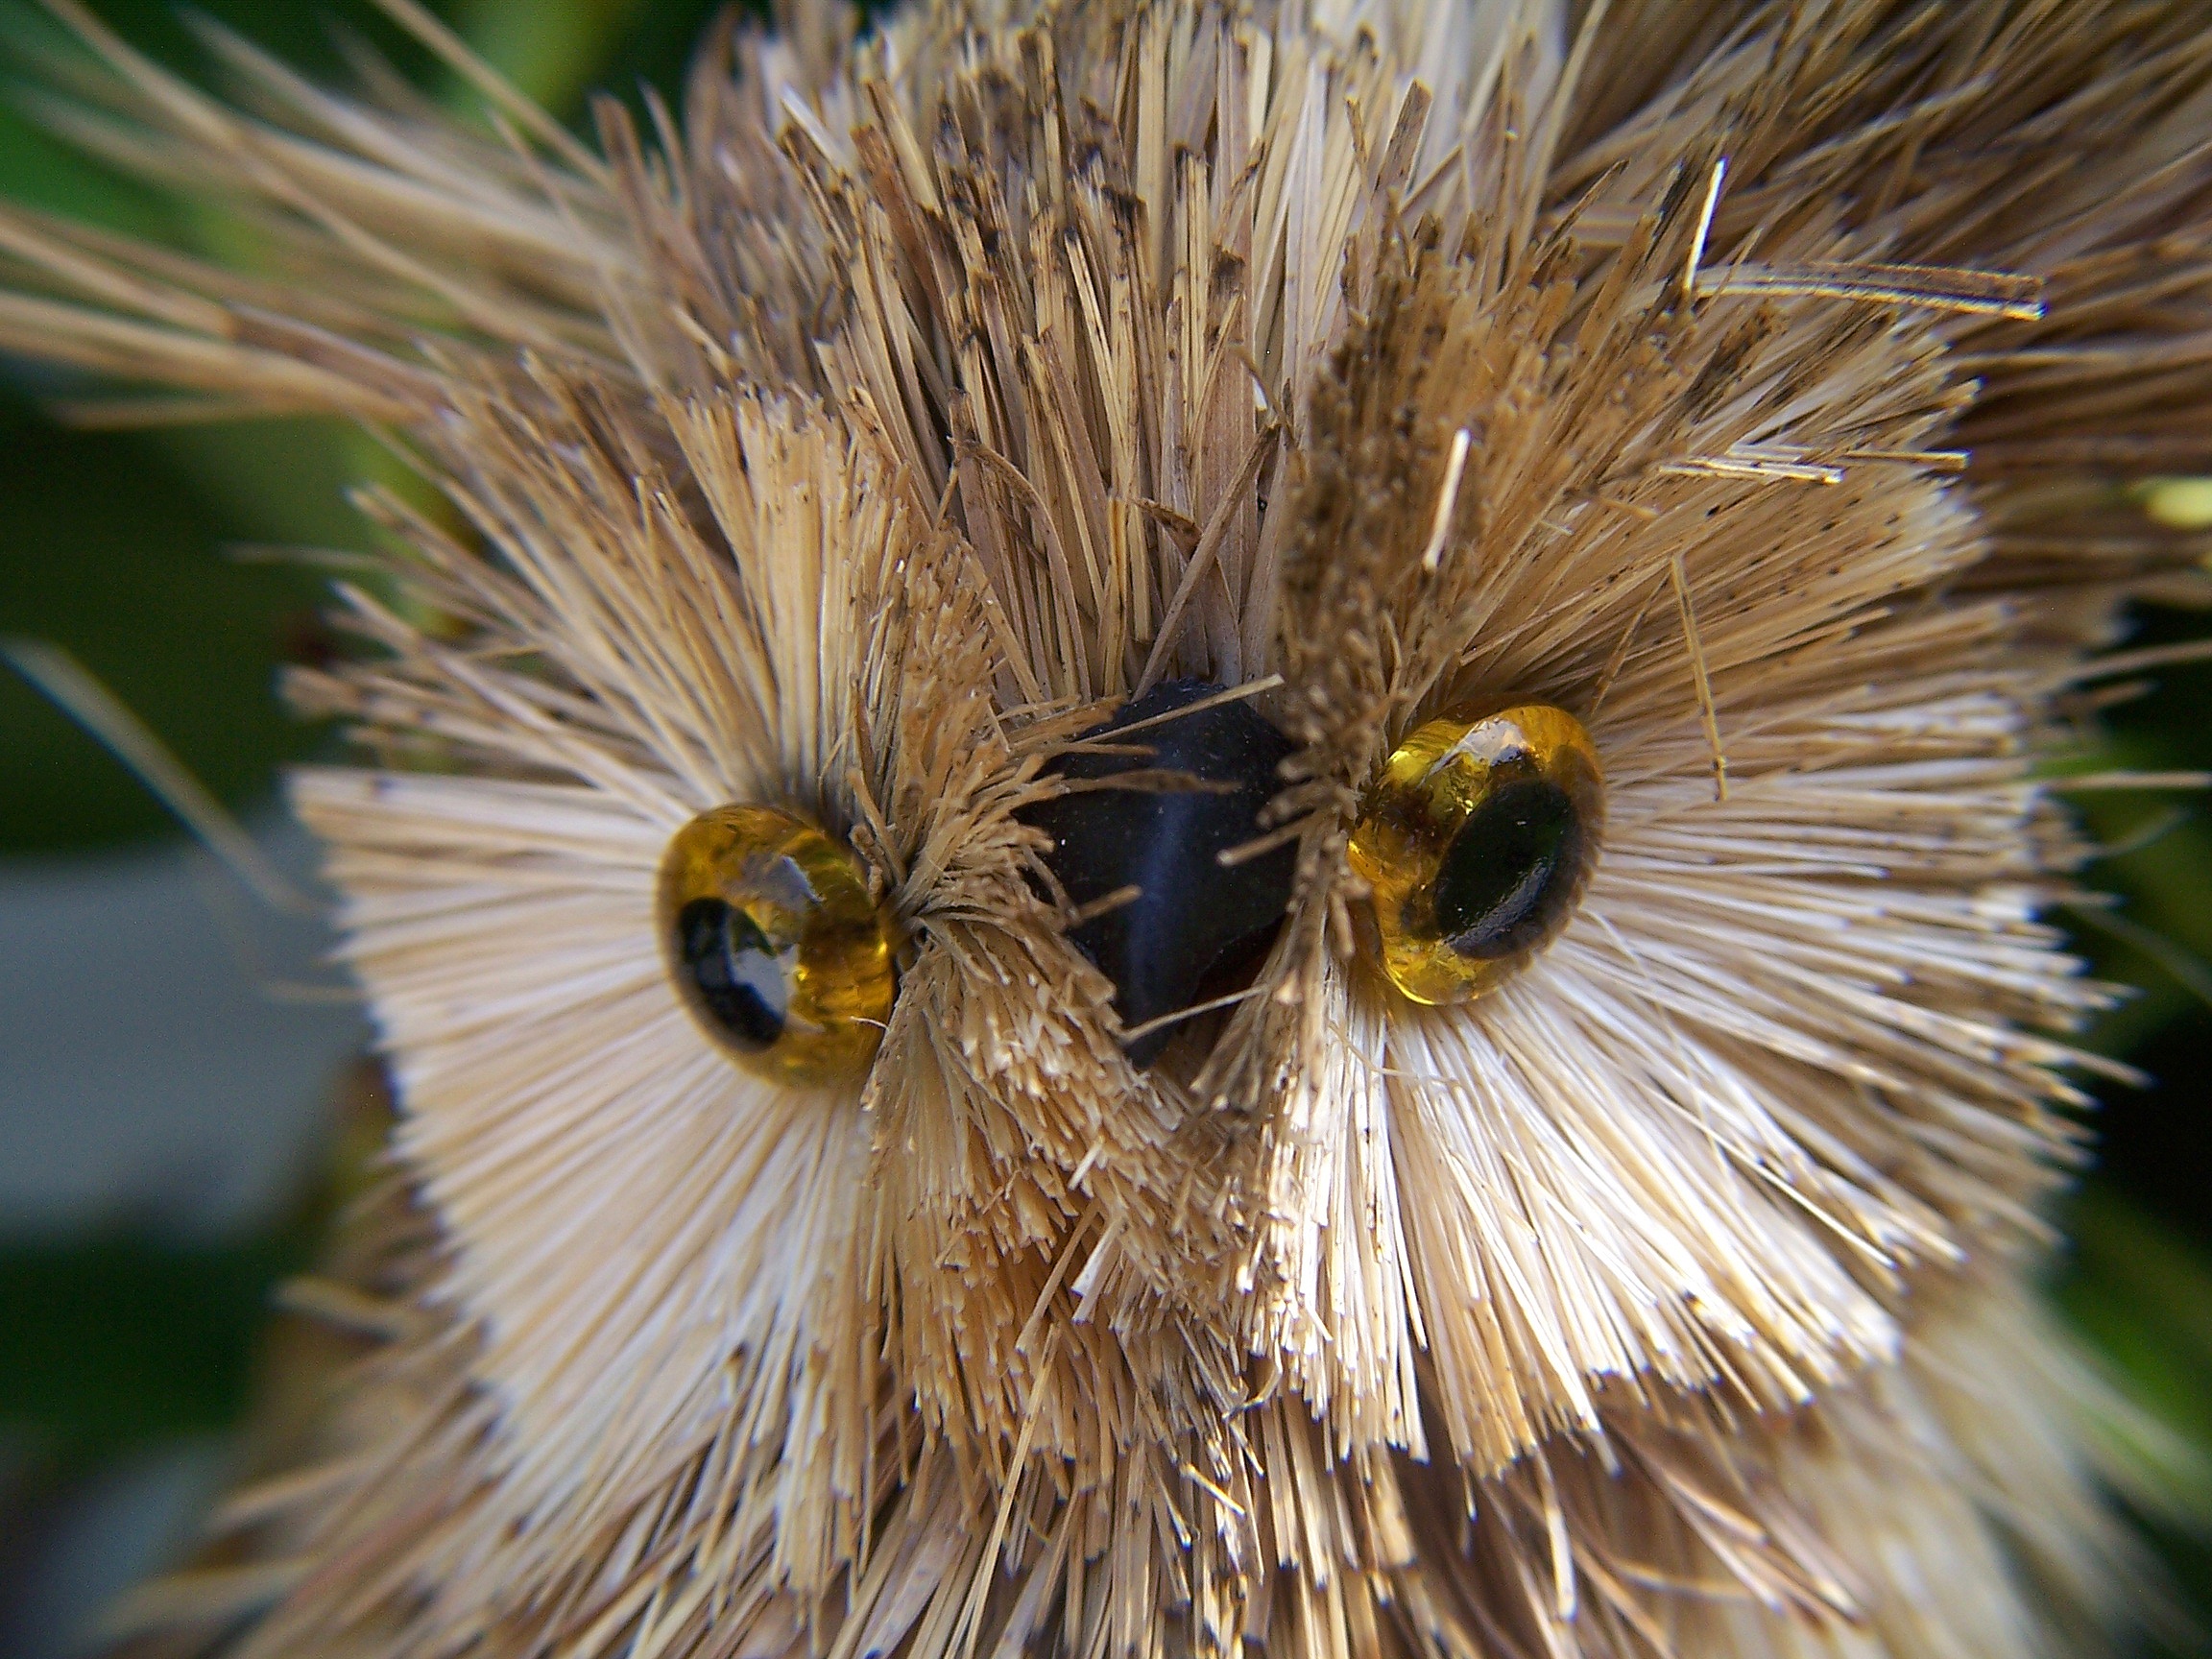
nature, photography, flower, fly, wildlife, produce, insect, macro, toy, flora, fauna, invertebrate, caterpillar, ornament, close up, curiosity, crafts, animals, bee, nectar, macro photography, owls, honey bee, daisy family, membrane winged insect, moths and butterflies